Karen Walker (designer)

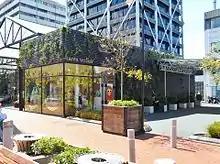
Karen Walker flagship Britomart store in the Auckland CBD

She has designed clothes worn by Björk, Sienna Miller, Natalie Portman, M.I.A., Alexa Chung, Beth Ditto, Michael Haneke, Liv Tyler, Rihanna, Claire Danes, Zooey Deschanel and Jennifer Lopez. She designed clothes worn by Kate Winslet in the Michel Gondry film Eternal Sunshine of the Spotless Mind.